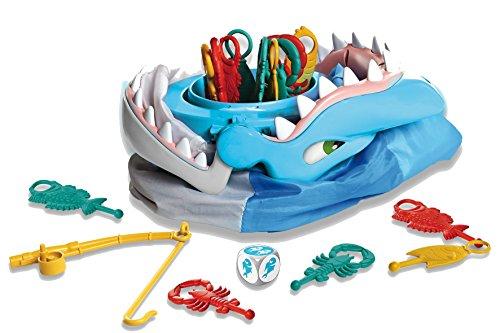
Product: Pressman Toys Shark Bite Game (2-4 Players)
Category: Toys & Games | Games & Accessories | Board Games
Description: For 2-4 players, ages 4 and up.
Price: $19.55
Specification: ProductDimensions:7.5x5x10.5inches|ItemWeight:1pounds|ShippingWeight:1.7pounds(Viewshippingratesandpolicies)|DomesticShipping:ItemcanbeshippedwithinU.S.|InternationalShipping:ThisitemcanbeshippedtoselectcountriesoutsideoftheU.S.LearnMore|ASIN:B01MV4R07B|Itemmodelnumber:0066-04|Manufacturerrecommendedage:4yearsandup